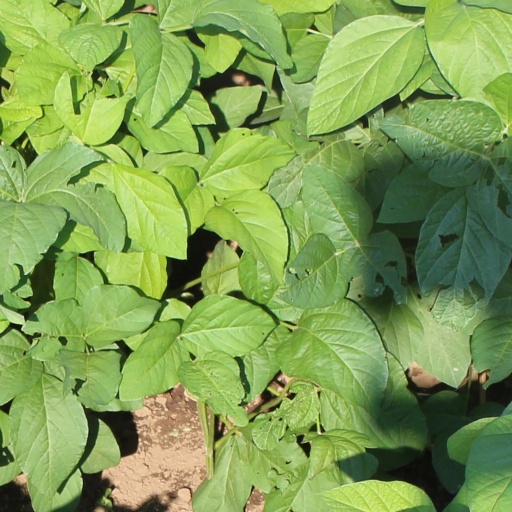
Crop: soybean